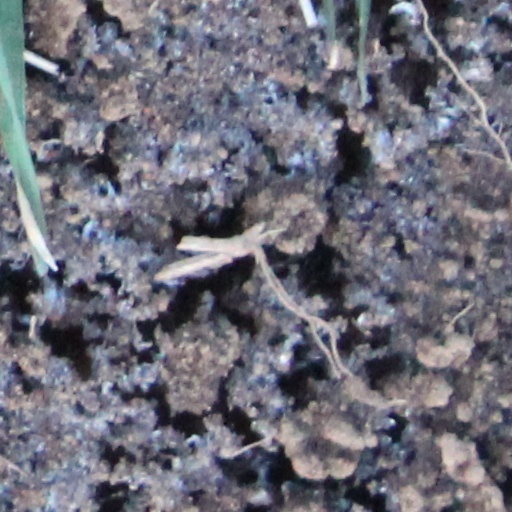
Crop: wheat